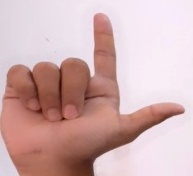
ASL sign: L